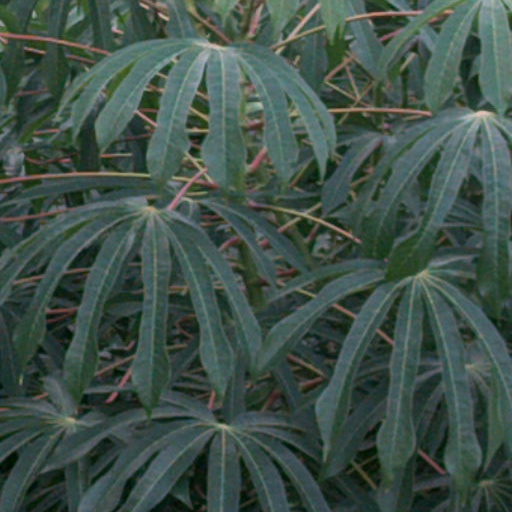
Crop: cassava